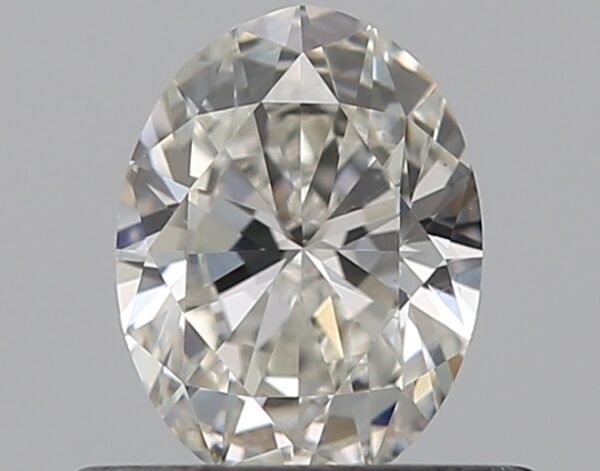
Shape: oval
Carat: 0.5
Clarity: VS1
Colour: G
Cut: EX
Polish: EX
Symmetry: VG
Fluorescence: ST
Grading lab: GIA
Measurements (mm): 6.07 x 4.53 x 2.75